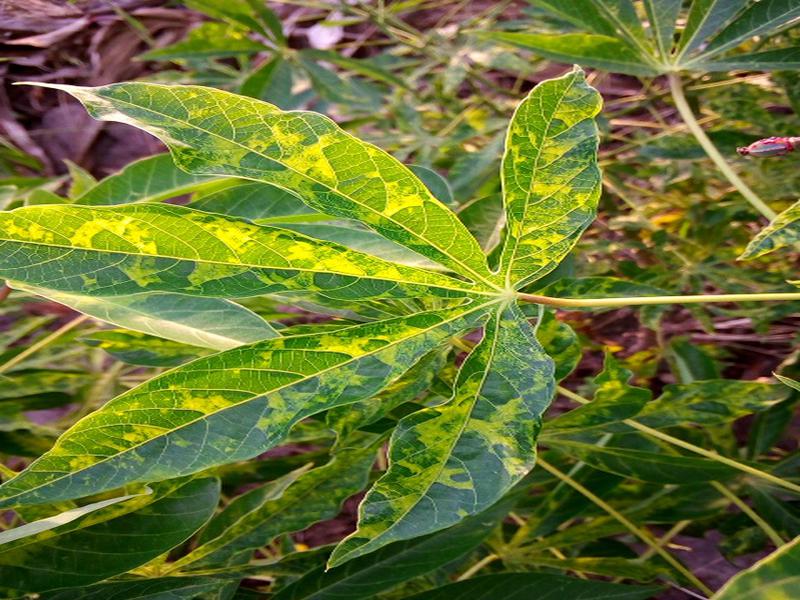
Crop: cassava
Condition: mosaic_disease